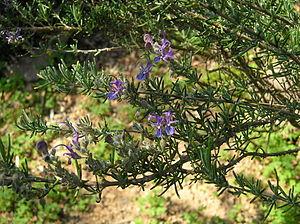
Rosmarinus eriocalix, Romarin à calice laineux (Espagne). Photographie